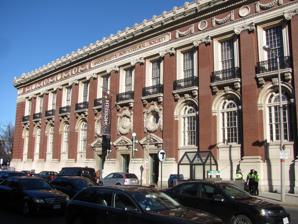
Building: Symphony and Horticultural Halls
Country: United States of America
Year built: 1900
United States historic place Symphony and Horticultural Halls U.S. National Register of Historic Places Horticultural Hall Show map of Massachusetts Show map of the United States Location Boston, Massachusetts Coordinates 42°20′35″N 71°5′8″W / 42.34306°N 71.08556°W / 42.34306; -71.08556 Built 1900 Architect McKim, Mead & White; Wheelwright & Haven Architectural style Late 19th And 20th Century Revivals NRHP reference No. 75000301 Added to NRHP May 30, 1975 Symphony and Horticultural Halls are historic buildings at the corner of Massachusetts and Huntington Avenues in the Fenway–Kenmore neighborhood of Boston, Massachusetts .  The halls were listed as a pair on the National Register of Historic Places in 1975. Symphony Hall was designated a National Historic Landmark in 1999. Symphony Hall Main article: Symphony Hall, Boston Symphony Hall is a large, rectangular performance space designed by McKim, Mead and White , and built in 1900 by the Norcross Brothers for the Boston Symphony Orchestra .  The Italian Renaissance Revival building rests on thousands of wooden pilings embedded in filled land, and is one of the city's first steel-framed buildings.  It is clad in brick, with limestone trim.  Its main entrance, now on Massachusetts Avenue, was originally intended for arrivals by carriage, while the original main entrance was through the columned portico on Huntington Avenue. Horticultural Hall Main article: Horticultural Hall (Boston) Horticultural Hall was designed by Wheelwright and Haven and completed in 1901.  It is a two-story Beaux Arts brick and stone structure, extending along Massachusetts Avenue opposite the current main entrance to Symphony Hall.  It was built by the Massachusetts Horticultural Society , founded in 1832, and originally housed its offices, as well as a lecture hall and exhibition spaces. It now houses the offices of Boston magazine and the Handel and Haydn Society , among others. Historic significance of the pair Symphony Hall These two buildings are primary examples of a shift in the late 19th and early 20th centuries of Boston's cultural institutions toward spacious Back Bay locations.  At the time of their respective constructions, the Boston Symphony Orchestra and the Massachusetts Horticultural Society were both major civic cultural organizations. The area in which they were built was until the 1880s part of Boston's Back Bay.  This area, once tidally covered mud flats, had become a fetid cesspool by the 1850s, and was filled in to create new land for development over a three decade period.  The orchestra and society were preceded by other major institutions, including the First Church of Christ, Scientist and the Massachusetts Charitable Mechanic Association , both of which built new facilities along Huntington Avenue, and were followed by New England Conservatory , the Boston Opera House , and the Boston Museum of Fine Arts .  Both the opera house and Mechanics Hall were demolished in the 1950s.  These buildings are the most distinctive pair left from this period of development. See also National Register of Historic Places listings in southern Boston, Massachusetts References